Alcatraz Federal Penitentiary

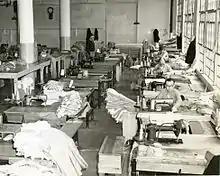
Inmates working in the sewing room

The Warden's House is located at the northeastern end of the Main Cellblock, next to Alcatraz Island Lighthouse. The 3-floor 15-room mansion was built in 1921 according to the Golden Gate National Recreational Area signpost, although some sources say it was built in 1926 or 1929 and had 17 or 18 rooms.